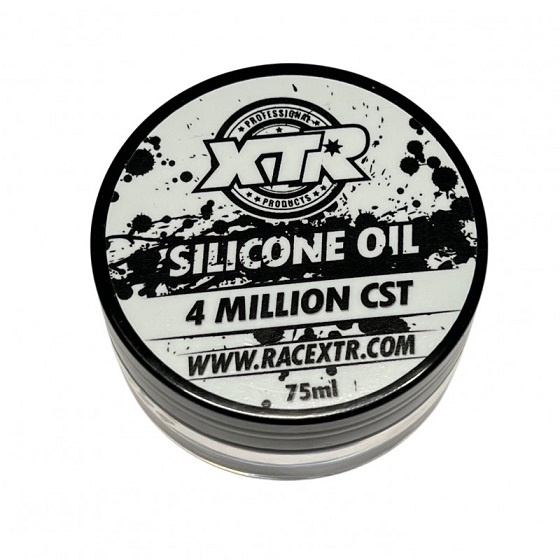
OLIO SILICONICO 4 MILIONI XTR 75ml
Olio siliconico 4 milioni XTR 75ml
Brand: RCBAZAR SHOP
Category: Sporting Goods > Outdoor Recreation > Fishing > Fishing Reel Accessories > Fishing Reel Lubricants